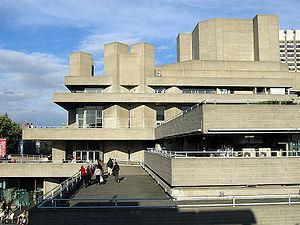
Le brutalisme désigne un style architectural issu du mouvement moderne, qui connaît une grande popularité entre les années 1950 et 1970 avant de décliner peu à peu, bien que divers architectes s'inspirent encore des principes de ce courant. Il se distingue notamment par la répétition de certains éléments comme les fenêtres, ainsi que par l'absence d'ornements et le caractère « brut » du béton.
Sir Denys Lasdun, distingué de l’Ordre des compagnons d'honneur, né le 8 septembre 1914 et mort le 11 janvier 2001 était un éminent architecte anglais du XXᵉ siècle. Son œuvre la plus connue demeure le Royal National Theatre, à Londres; c'est un bâtiment classé et l'un des exemples les plus notables de la conception brutaliste au Royaume-Uni.
Le Royal National Theatre sur la rive sud, dans le quartier de Lambeth à Londres, est immédiatement à l’est de l’extrémité sud du pont de Waterloo. Le bâtiment du National Theatre fut dessiné par l’architecte Sir Denys Lasdun et ses salles ont ouvert séparément entre 1976 et 1977. Depuis 1963, avant que la compagnie ne s’installe définitivement sur la rive sud, la National Theatre Company, comme elle était couramment appelée, avait ses quartiers dans le Old Vic Theatre sur Waterloo Road.